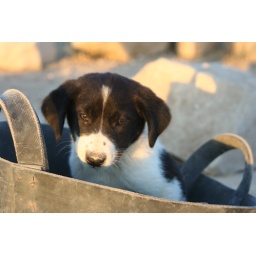
A stray puppy that was &amp;quot;adopted&amp;quot; by the girls of the Field.